I Corps (Australia)

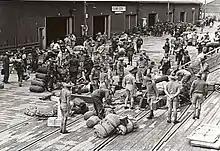
Troops from the 7th Infantry Division disembarking in Adelaide, March 1942

I Corps HQ was subsequently relocated to Australia, reaching Adelaide in March 1942 and then moving to Melbourne. The 7th Division deployed to northern New South Wales, while the 6th Division (less the 19th Infantry Brigade which was sent to garrison Darwin) was detached to Ceylon to provide a garrison to defend against a possible Japanese invasion. The invasion did not eventuate, and the Australians remained on the island until July 1942, and finally reached Australia the following month.